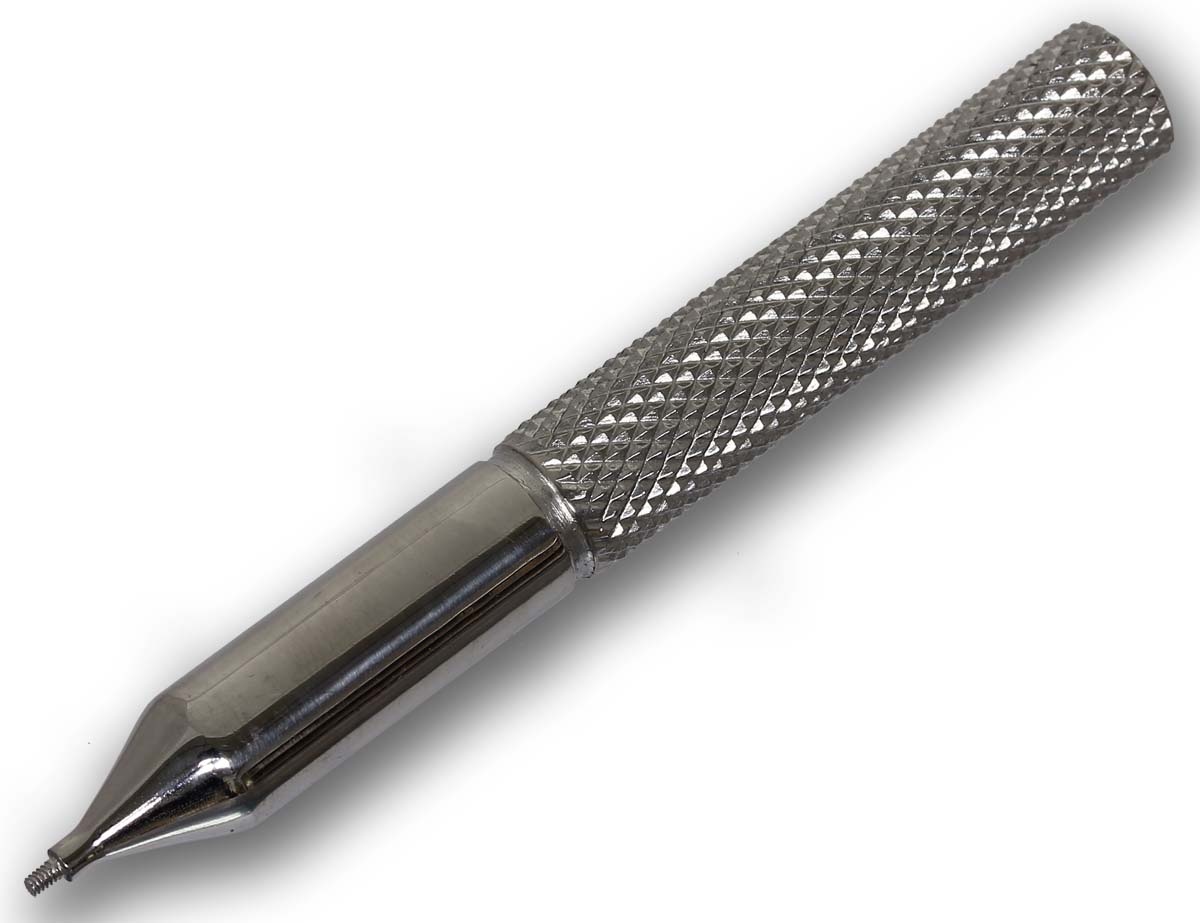
Dermal Anchor Halter zum einschrauben - kurze Ausführung geriffelt
Brand: Pain-is-Art
🔧 Halter für Dermal Anchors – Präzise & sicher einsetzbar Dieser Halter aus Chirurgenstahl erleichtert das Einschrauben und Einsetzen von Dermal Anchors . Dank des geriffelten Griffs liegt das Werkzeug sicher in der Hand und ermöglicht eine präzise Anwendung. 🔹 Eigenschaften: ✔ Sicherer Halt – wird direkt in den Dermal Anchor geschraubt ✔ Geriffeltes Material – für optimalen Grip und präzises Arbeiten ✔ Gesamtlänge: ca. 70 mm | Durchmesser: ca. 8 mm ✔ Sterilisierbarer Chirurgenstahl – langlebig & hygienisch 🛠️ Perfektes Werkzeug für professionelle Piercer – jetzt entdecken!
Category: Business & Industrial > Piercing & Tattooing > Piercing Supplies